Supercar Season

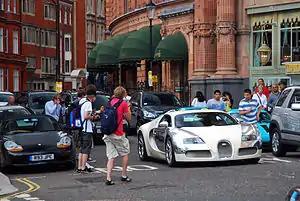
Car spotters photographing a Bugatti Veyron outside Harrods in Knightsbridge

The term "Supercar Season" began in London and became synonymous with wealthy Middle Eastern visitors showcasing their supercars in affluent London neighbourhoods, namely Knightsbridge and Kensington, while car enthusiasts collect footage to upload to social media applications, such as YouTube.